Neo-eclectic architecture

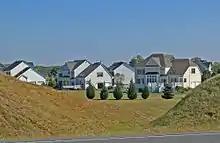
A group of McMansions in a housing development in Leesburg, Virginia. Some McMansions are described as utilising neo-eclectic architecture.

Some Neo-Eclectic buildings will combine an array of different historical styles in a single building. A house so designed may have Cape Cod, Mission Revival, Tudor Revival, or Châteauesque and French Provincial elements all at the same time. Often houses, or whole subdivisions, will focus on one revival style. Different historical styles predominated in different regions. In California elements from the Mediterranean Revival and Spanish Colonial Revival Style continue to be a regional vernacular and popular. In New England and the Mid-Atlantic the Colonial Revival Style and Georgian Revival architecture combinations are common.